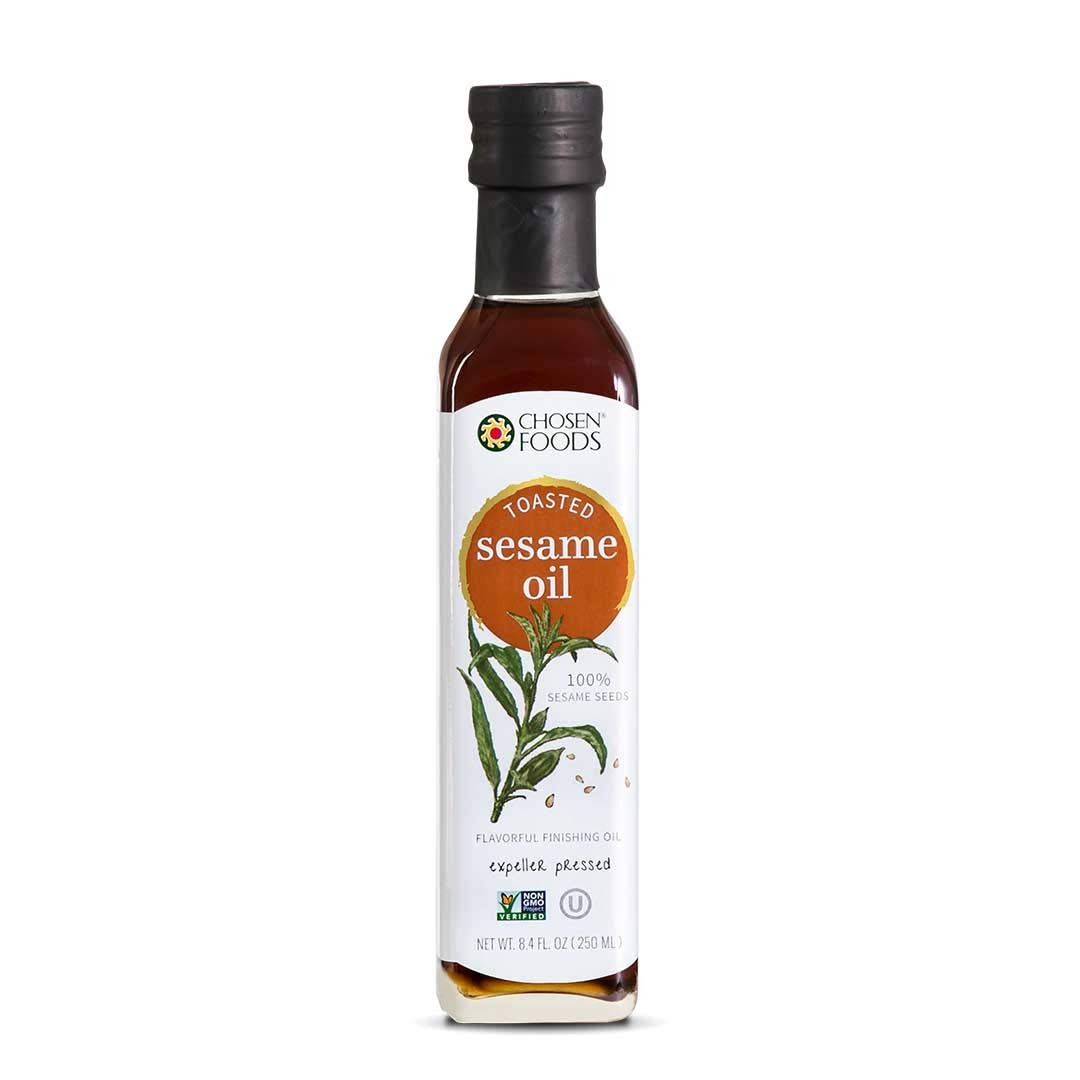
Item Name: Chosen Foods Toasted Sesame Oil 8.4 oz., Non-GMO, for Salads, Dressings, Marinades, Asian Cooking and Recipes
Bullet Point 1: THE PERFECT FINISHING OIL, Toasted Sesame Oil is great for adding Asian flair to soups, salad dressings, vegetables, stir-fries and noodle dishes.
Bullet Point 2: CHOSEN FOODS TOASTED SESAME OIL has a mild, nutty flavor and beautiful brown color.
Bullet Point 3: UNREFINED AND EXPELLER PRESSED without the use of chemicals, solvents or hexane.
Bullet Point 4: THE HEALTH BENEFITS of sesame oil date back centuries and can be attributed to its powerful antioxidants, sesamol and sesamin.
Bullet Point 5: ALL NATURAL, NON-GMO, NUTRIENT-RICH and high in manganese, calcium and magnesium.
Value: 8.4
Unit: Fl. Oz

Price: 5.22